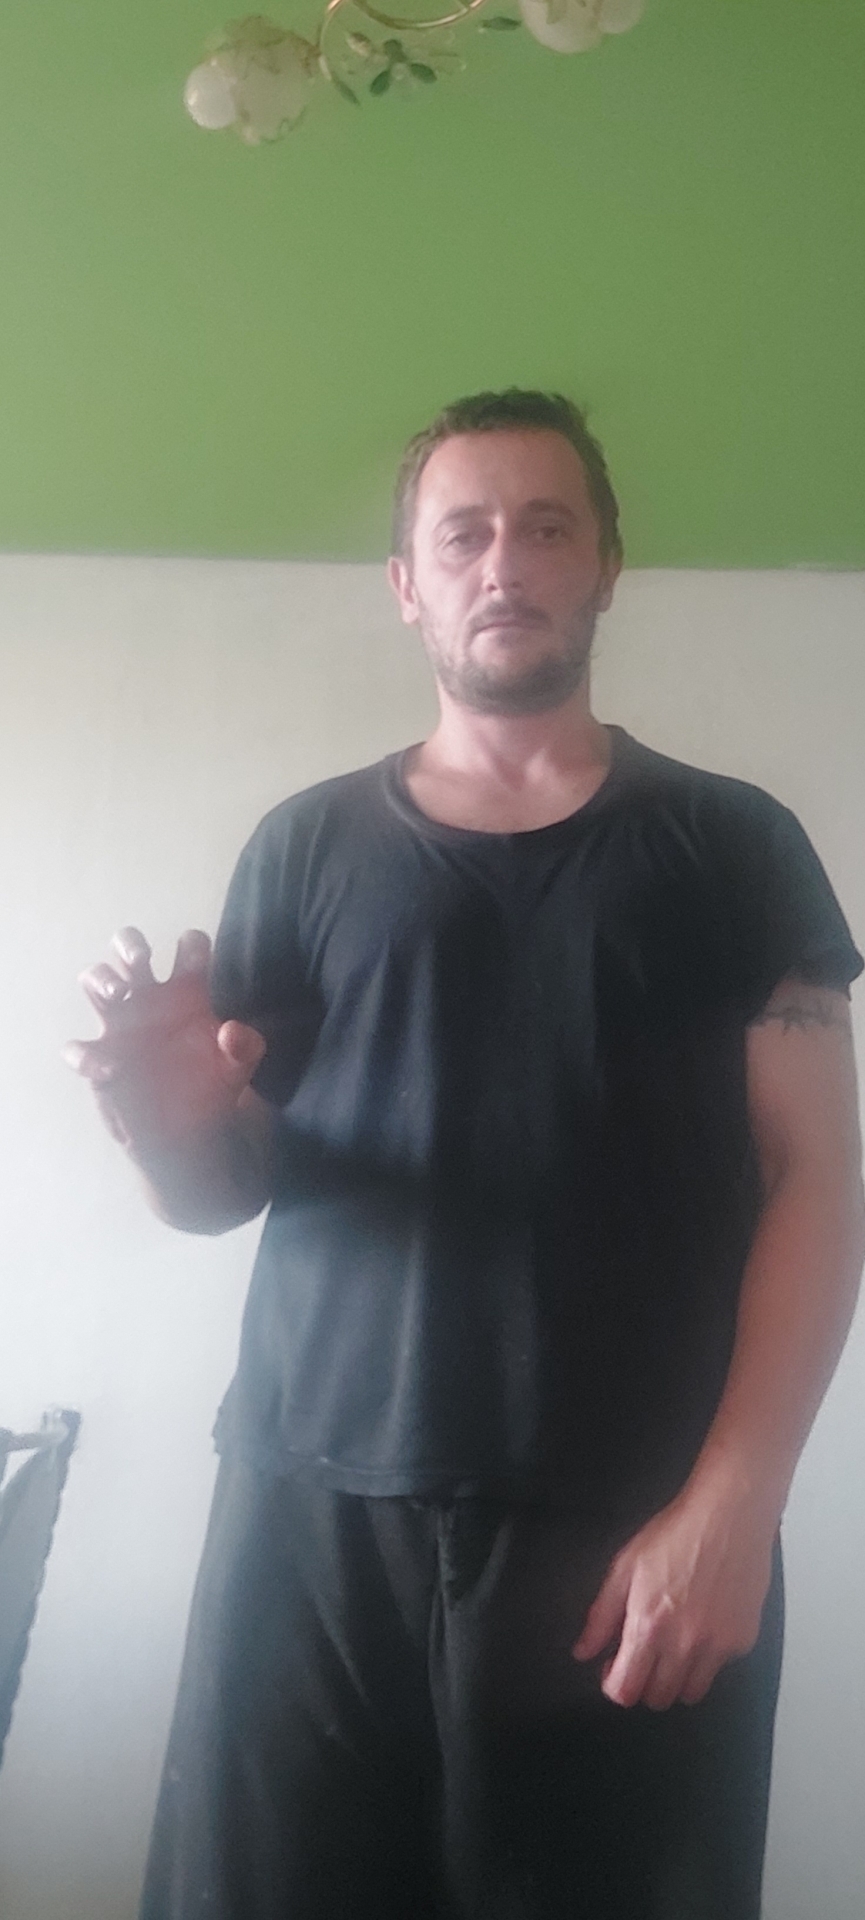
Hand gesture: grabbing